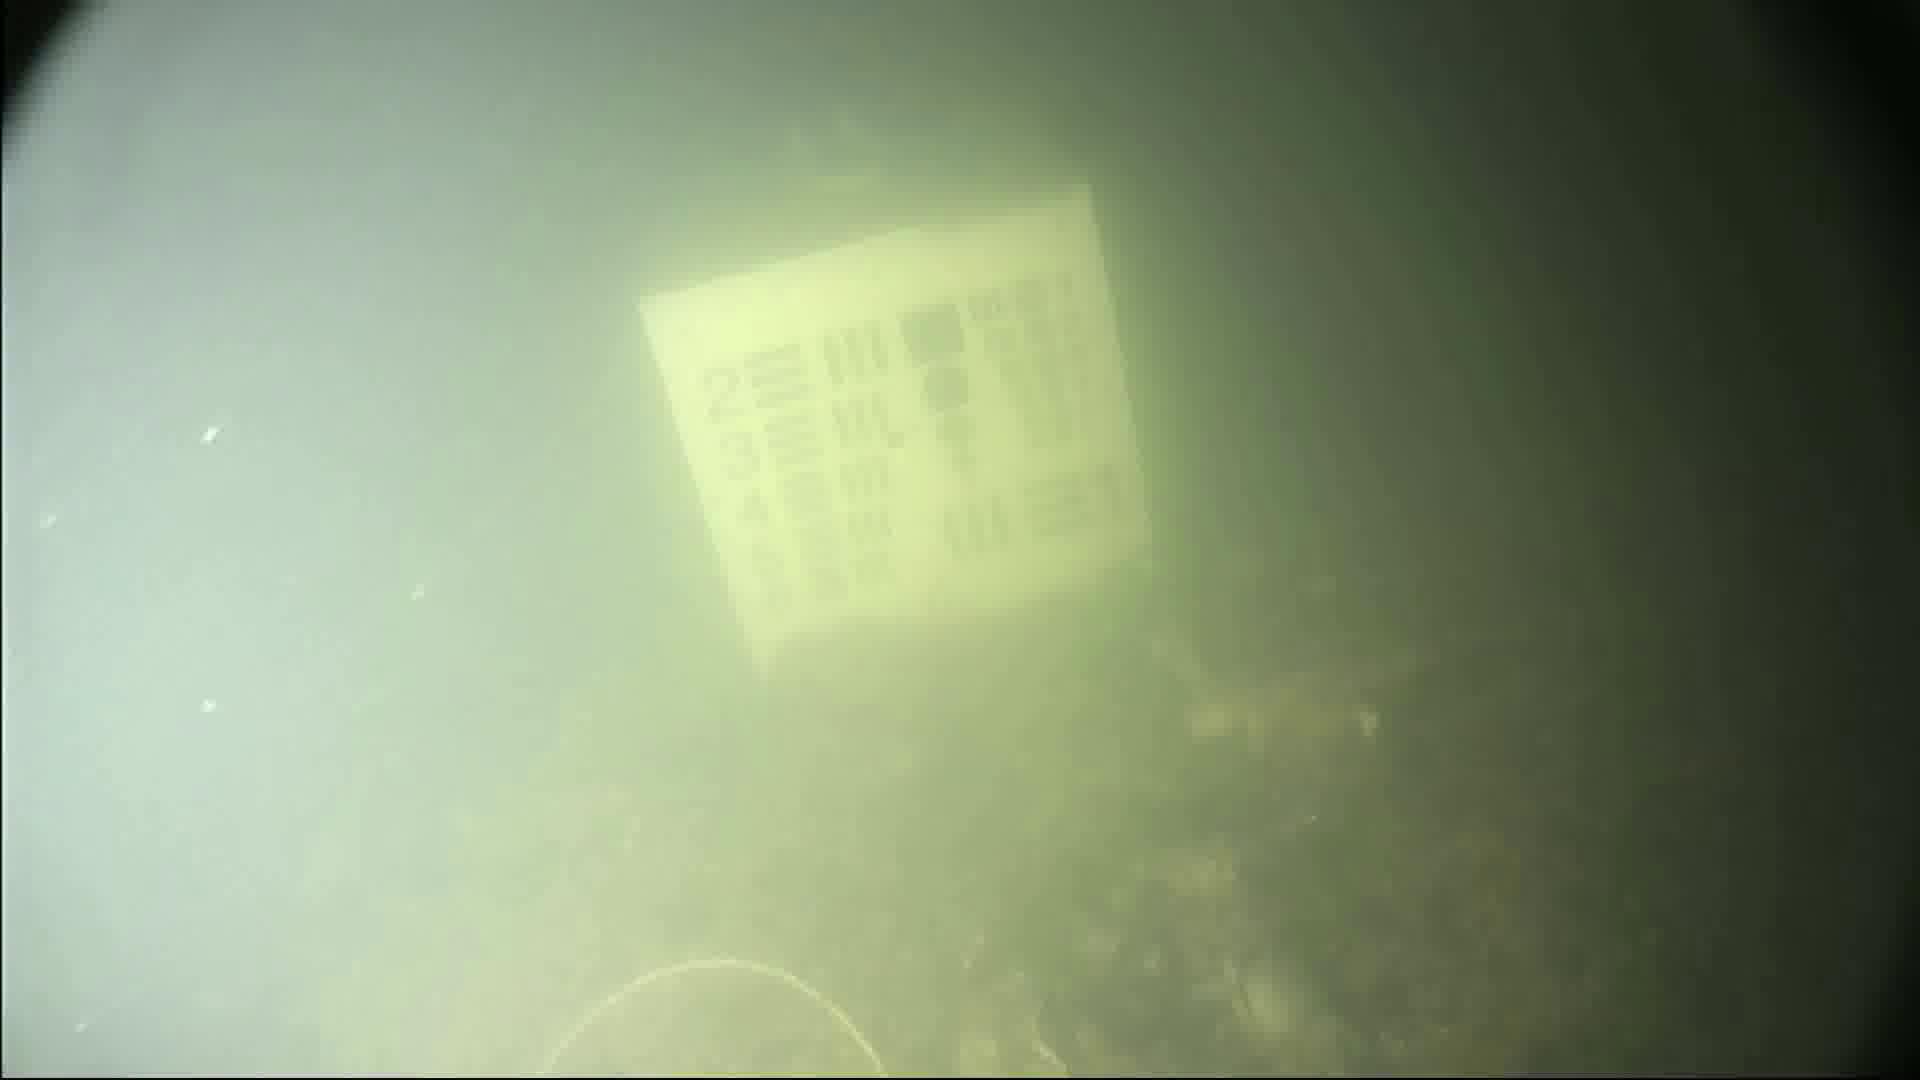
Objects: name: crab